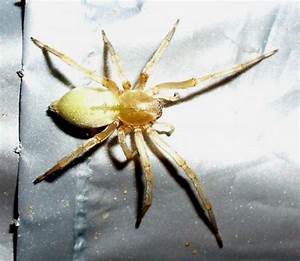
Label: spider